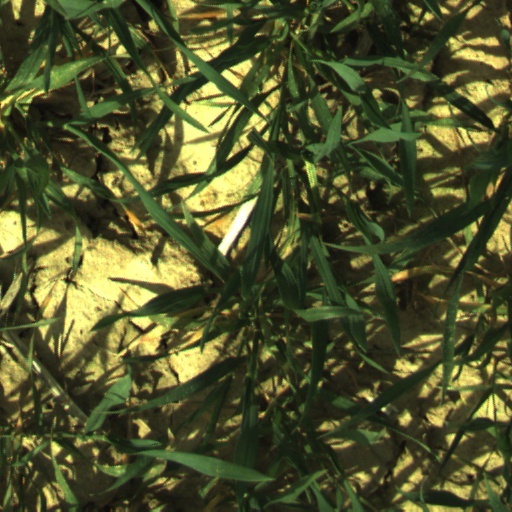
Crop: wheat